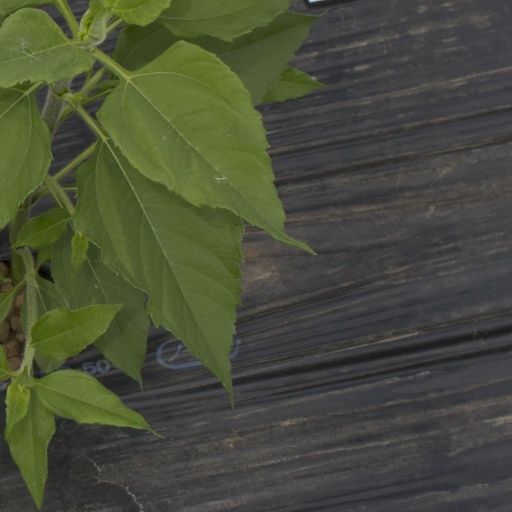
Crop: Jerusalem artichoke